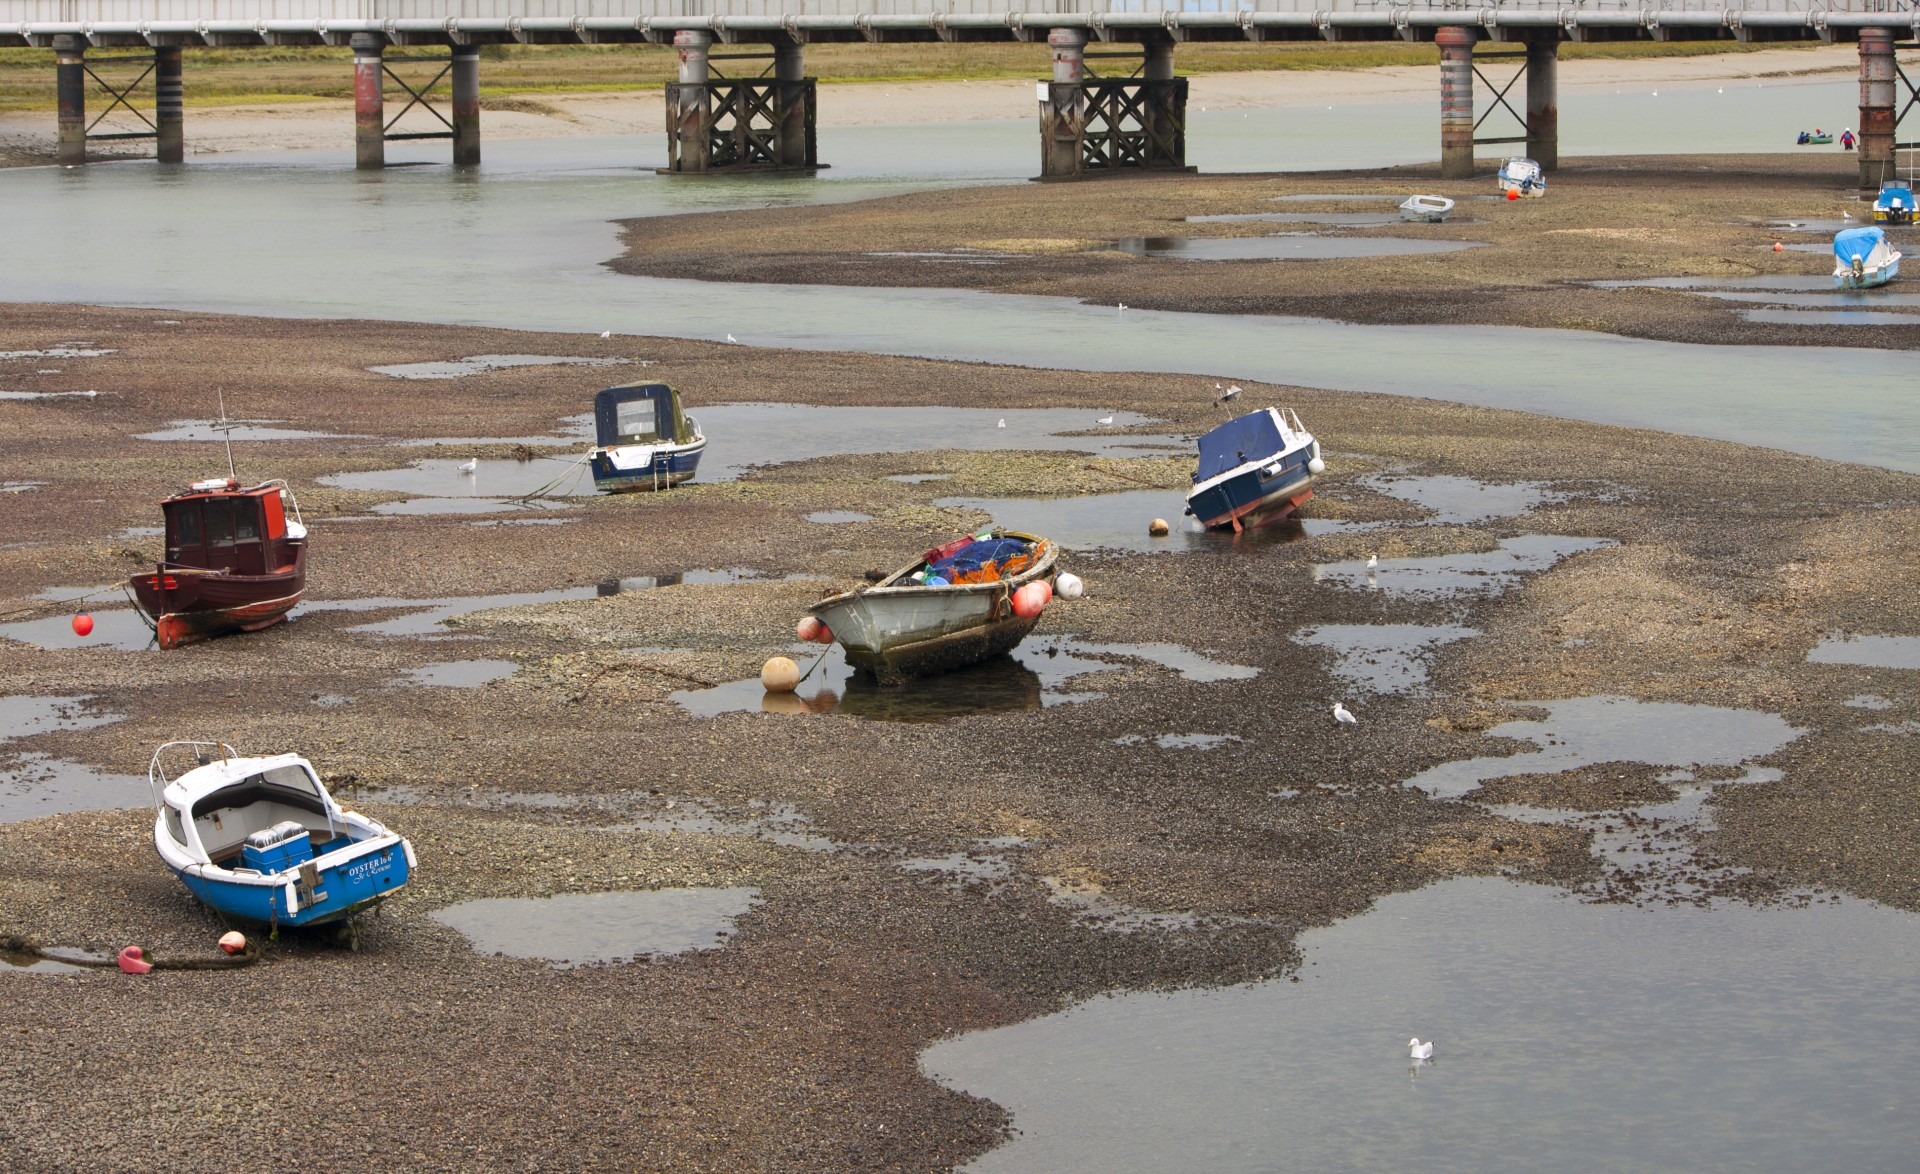
water, boat, river, asphalt, river bed, boats, wooden, fishing boats, road surface, mud flats